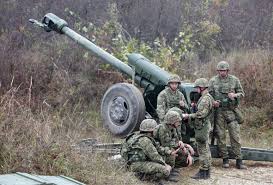
Label: Self Propelled Artillery